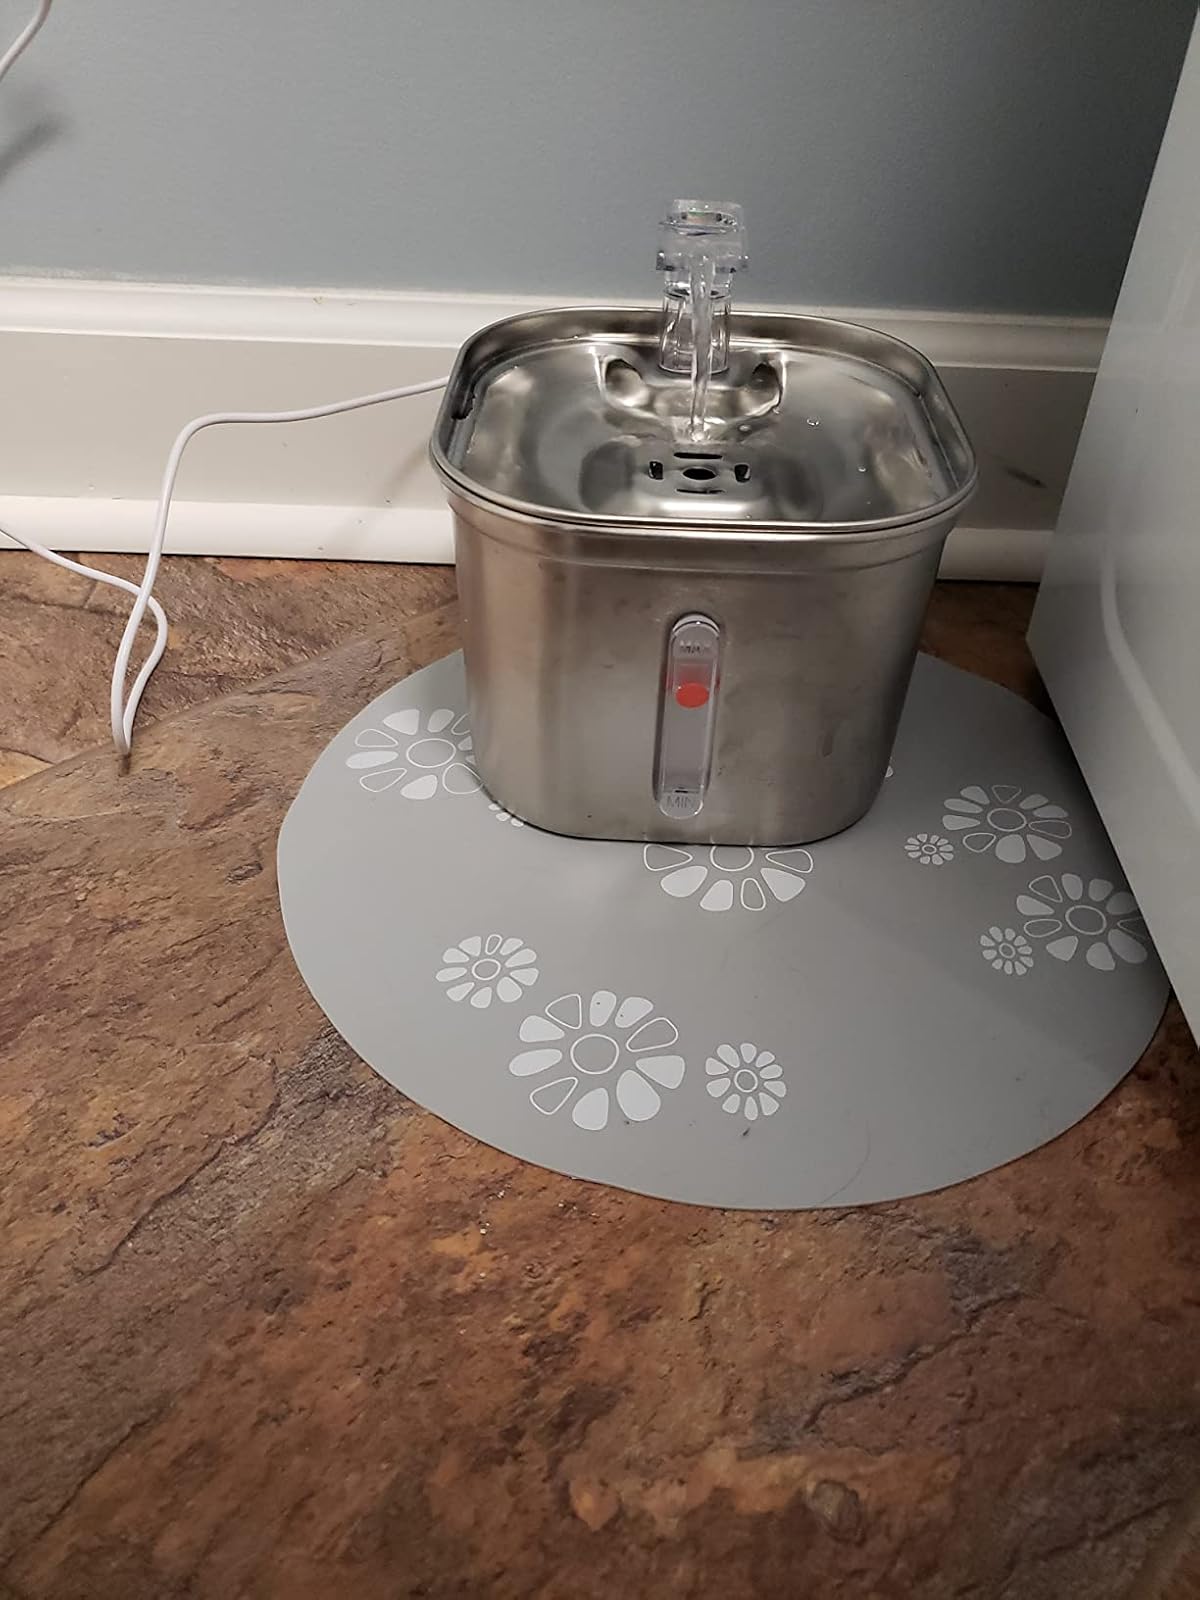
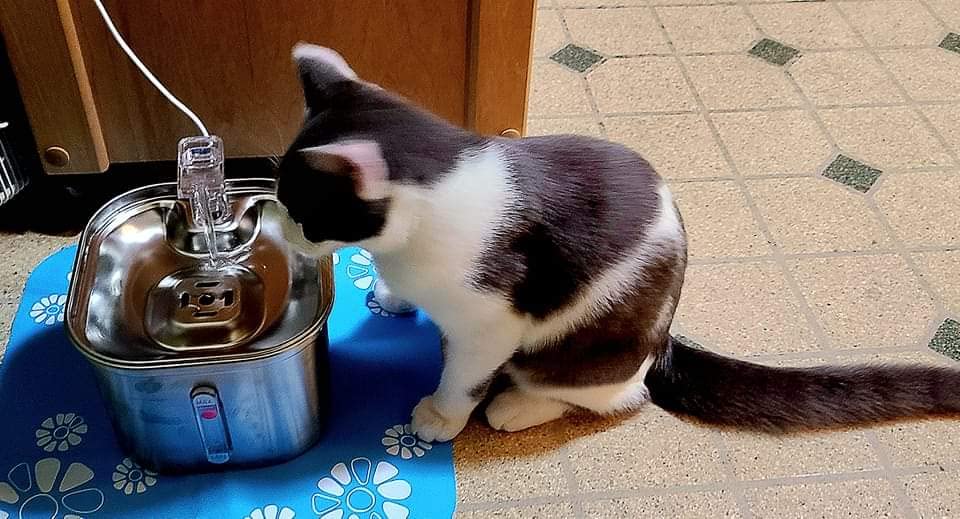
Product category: items_bowl
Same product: yes